Sindon (cloth)

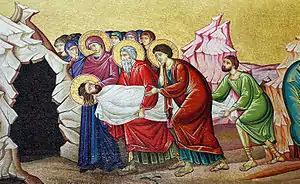
Wall mosaic of entombment of Jesus near Stone of anointing at Church of the Holy Sepulchre

References to 'Sindon' cloth can also be found in both the Bible and ancient Greek literature. According to Christian tradition, Sindon cloth was used to shroud the body of Jesus. The Shroud of Turin, which is purported to be Jesus's burial shroud, is a rectangular piece of sindon fabric that measures approximately in length and in width. It displays a faint, sepia-toned image of a man's front and back, with wounds consistent with crucifixion.